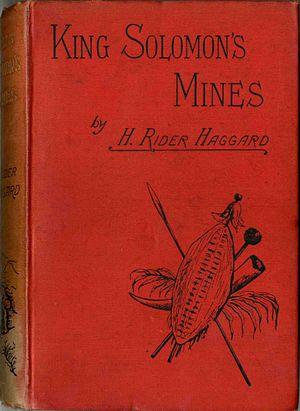
Les Mines du roi Salomon est un roman de l'écrivain britannique Henry Rider Haggard paru en 1885. En France, il a été publié pour la première fois en 1887-1888 dans le Magasin d'éducation et de récréation en feuilleton, puis en 1926.